Briggs Cunningham

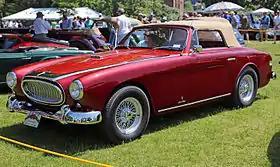
1953 Cunningham C-3 Cabriolet

To be homologated as a manufacturer for Le Mans, Cunningham undertook to build 25 examples of the C-3 road car. The C-3s used an upgraded version of the Chrysler FirePower V8. Production of the C-3 is variously reported to have been twenty-five (twenty coupes and five convertibles) or twenty-seven (eighteen coupes and nine convertibles).